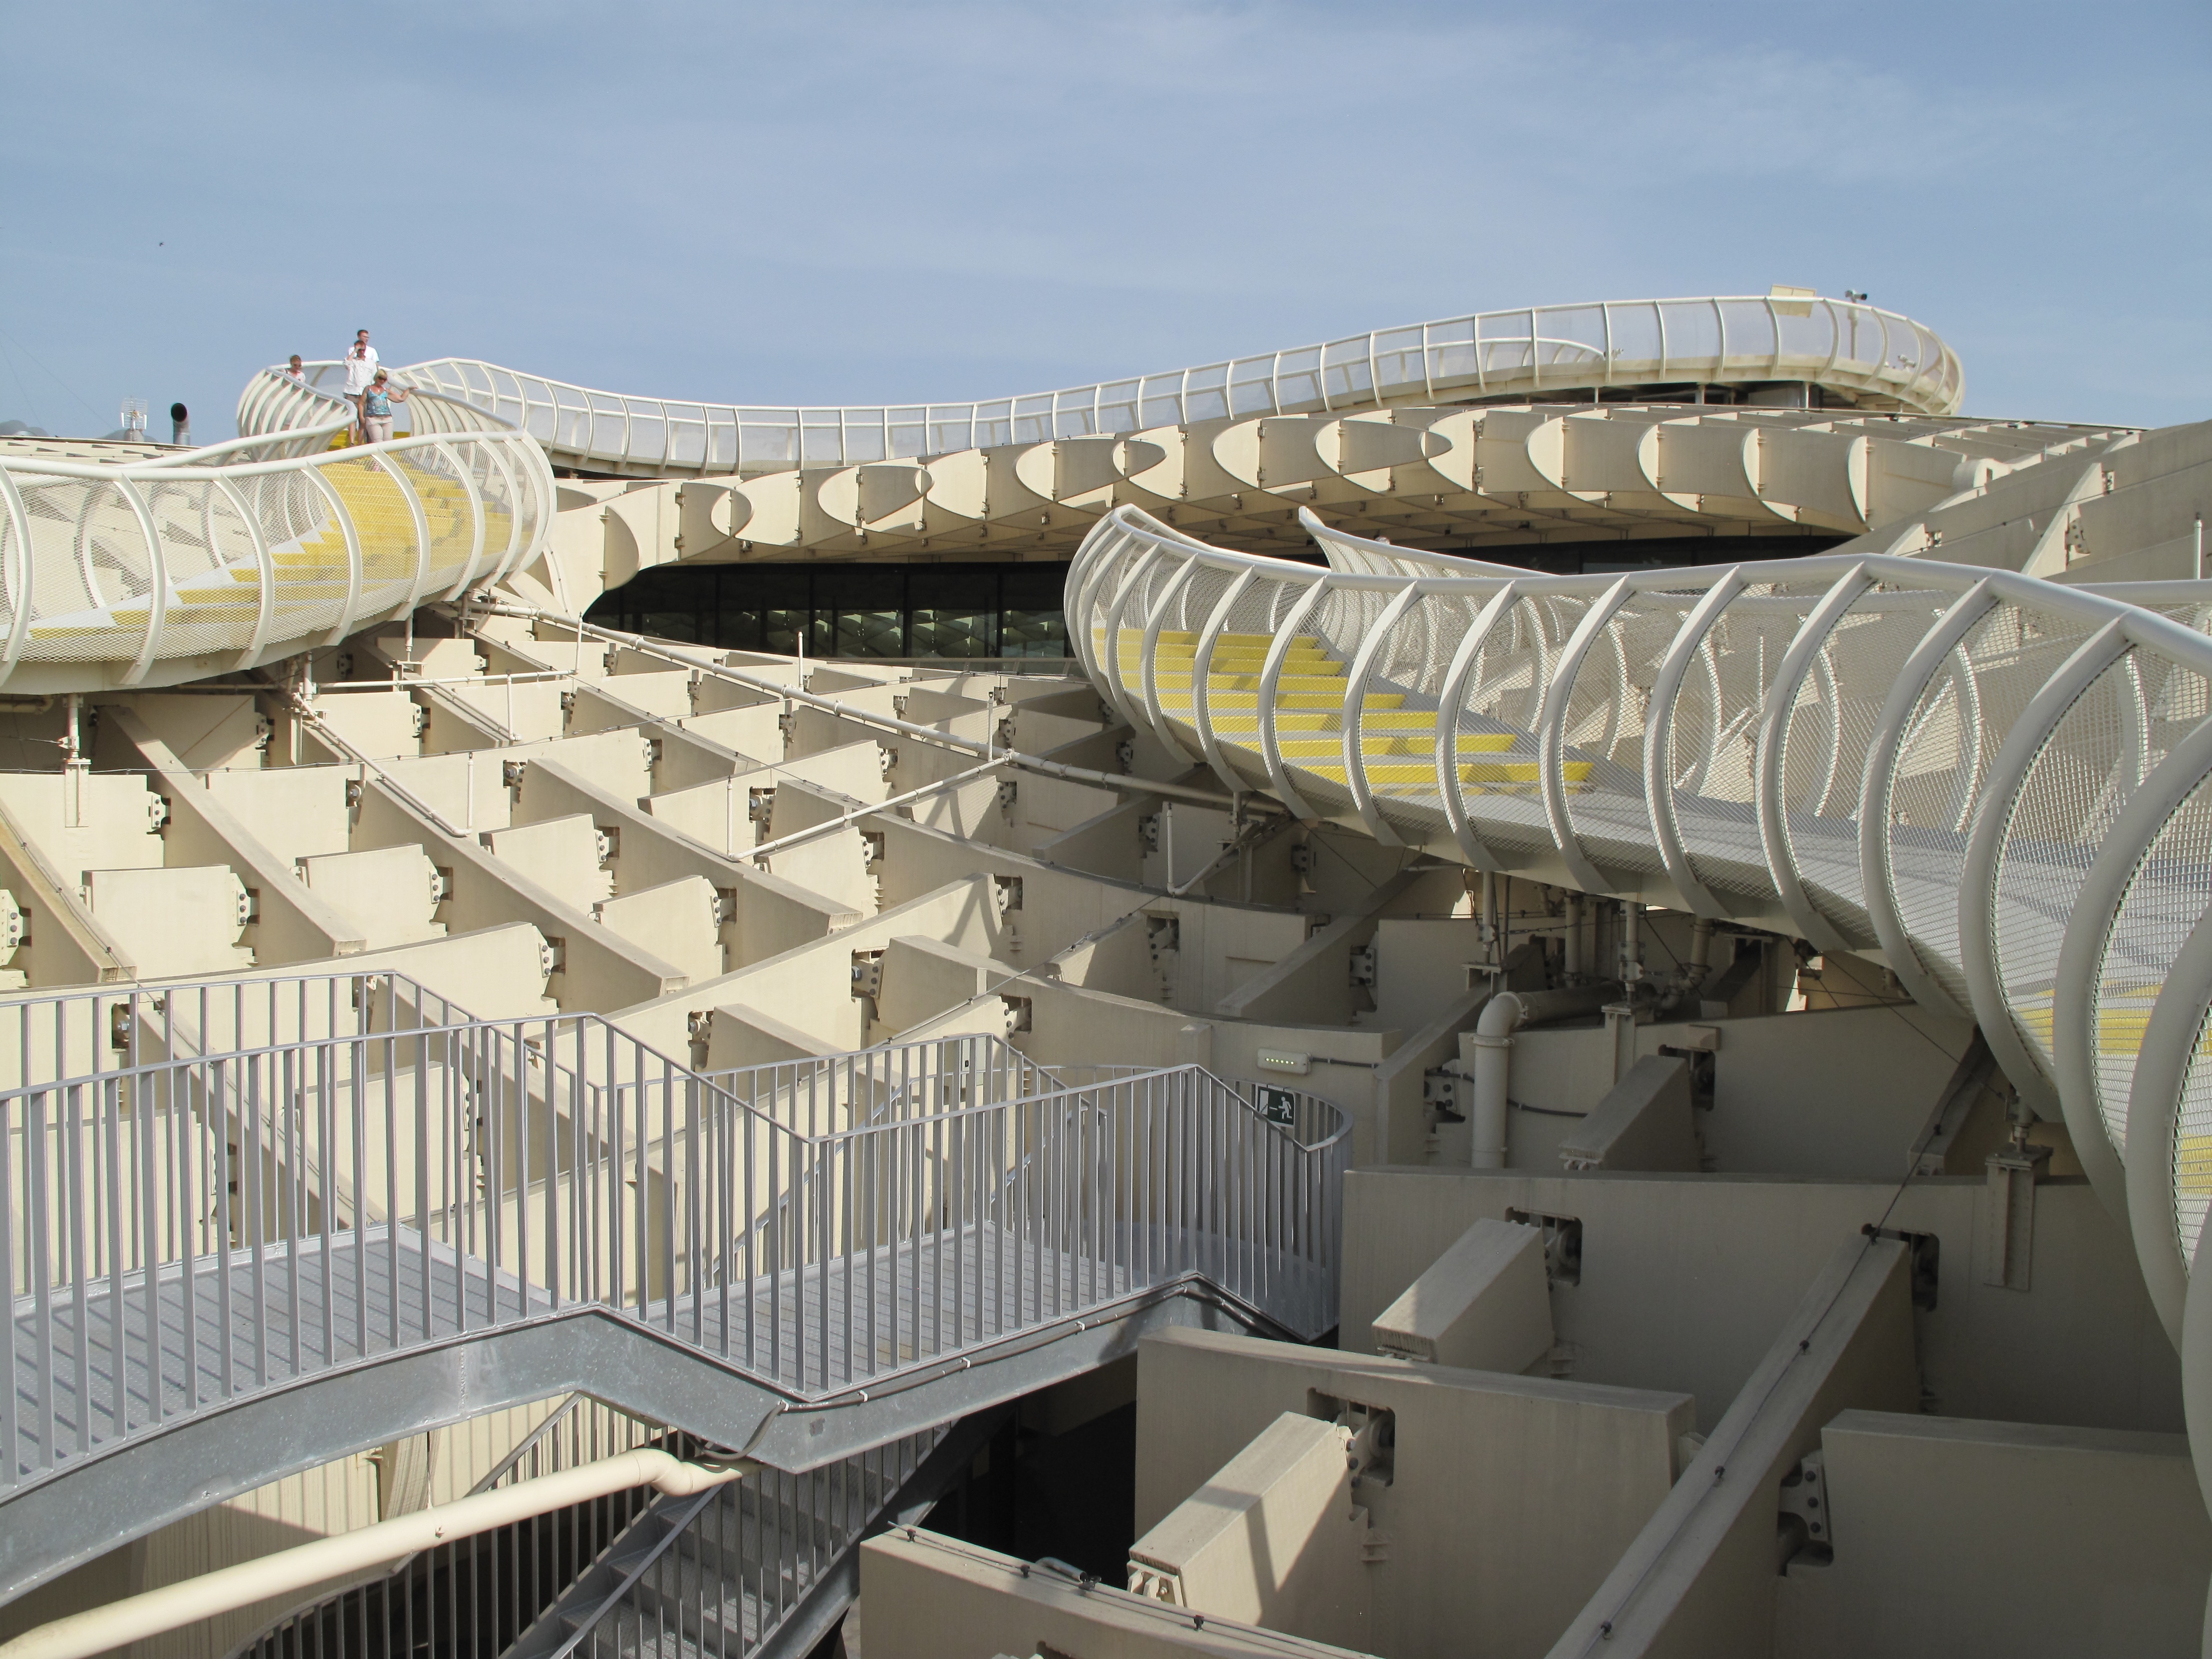
architecture, structure, view, stadium, arena, spain, amphitheatre, sevilla, andalusia, vista, viewpoint, sport venue, antiquarium